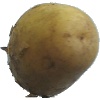
Label: white_potato